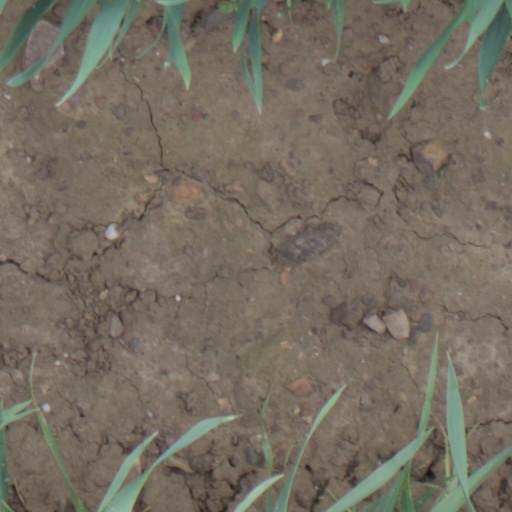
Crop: wheat